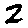
Label: 2